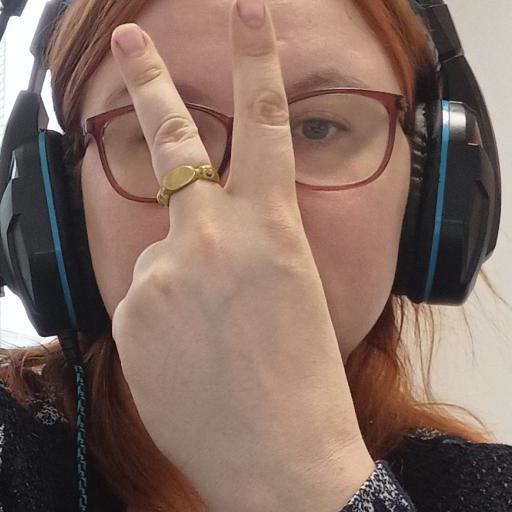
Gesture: peace_inverted